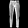
Label: Trouser